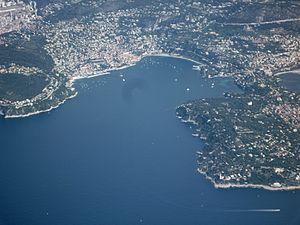
Rade de Villefranche-sur-Mer, près de Nice, Alpes-Maritimes, France
La Rade de Villefranche est un plan d’eau de Méditerranée situé sur le territoire des communes de Villefranche-sur-Mer et de Saint-Jean-Cap-Ferrat, près de Nice.